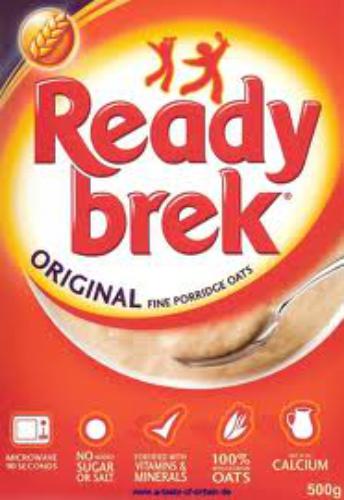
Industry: Food